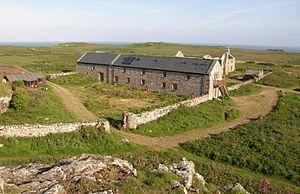
Skomer est une île du Royaume-Uni située dans le pays de Galles. Elle est située dans le canal Saint-Georges, au large du village de Marloes, dans le Pembrokeshire.